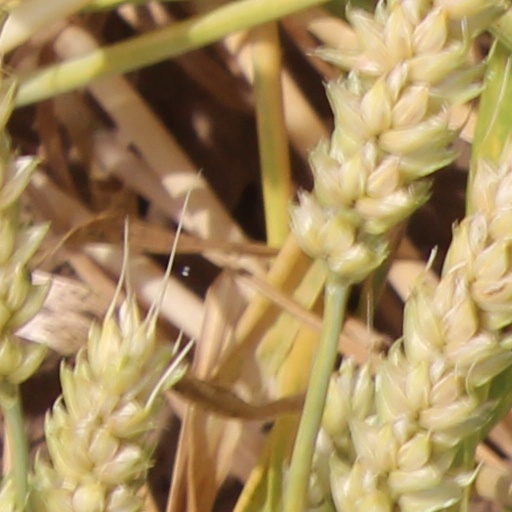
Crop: wheat